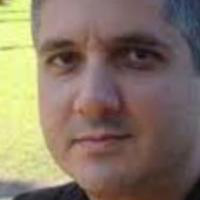
Age group: age 41-55